Royal Commission on Historical Manuscripts

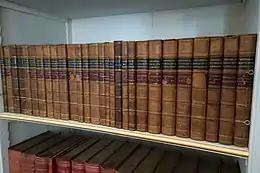
A set of bound HMC reports at Kenwood House, London

The Royal Commission on Historical Manuscripts (widely known as the Historical Manuscripts Commission, and abbreviated as the HMC to distinguish it from the Royal Commission on the Historical Monuments of England), was a United Kingdom Royal Commission established in 1869 to survey and report on privately owned and privately held archival records of general historical interest. Its brief was "to make inquiry as to the places in which such Manuscripts and Papers were deposited", and to report on their contents. It remained in existence until 2003, when it merged with the Public Record Office to form The National Archives. Although it technically survives as a legal entity, its work is now entirely subsumed into that of The National Archives.